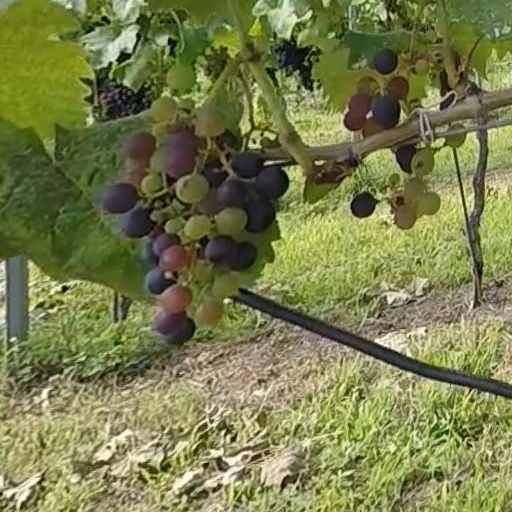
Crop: grape